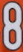
Number: 8